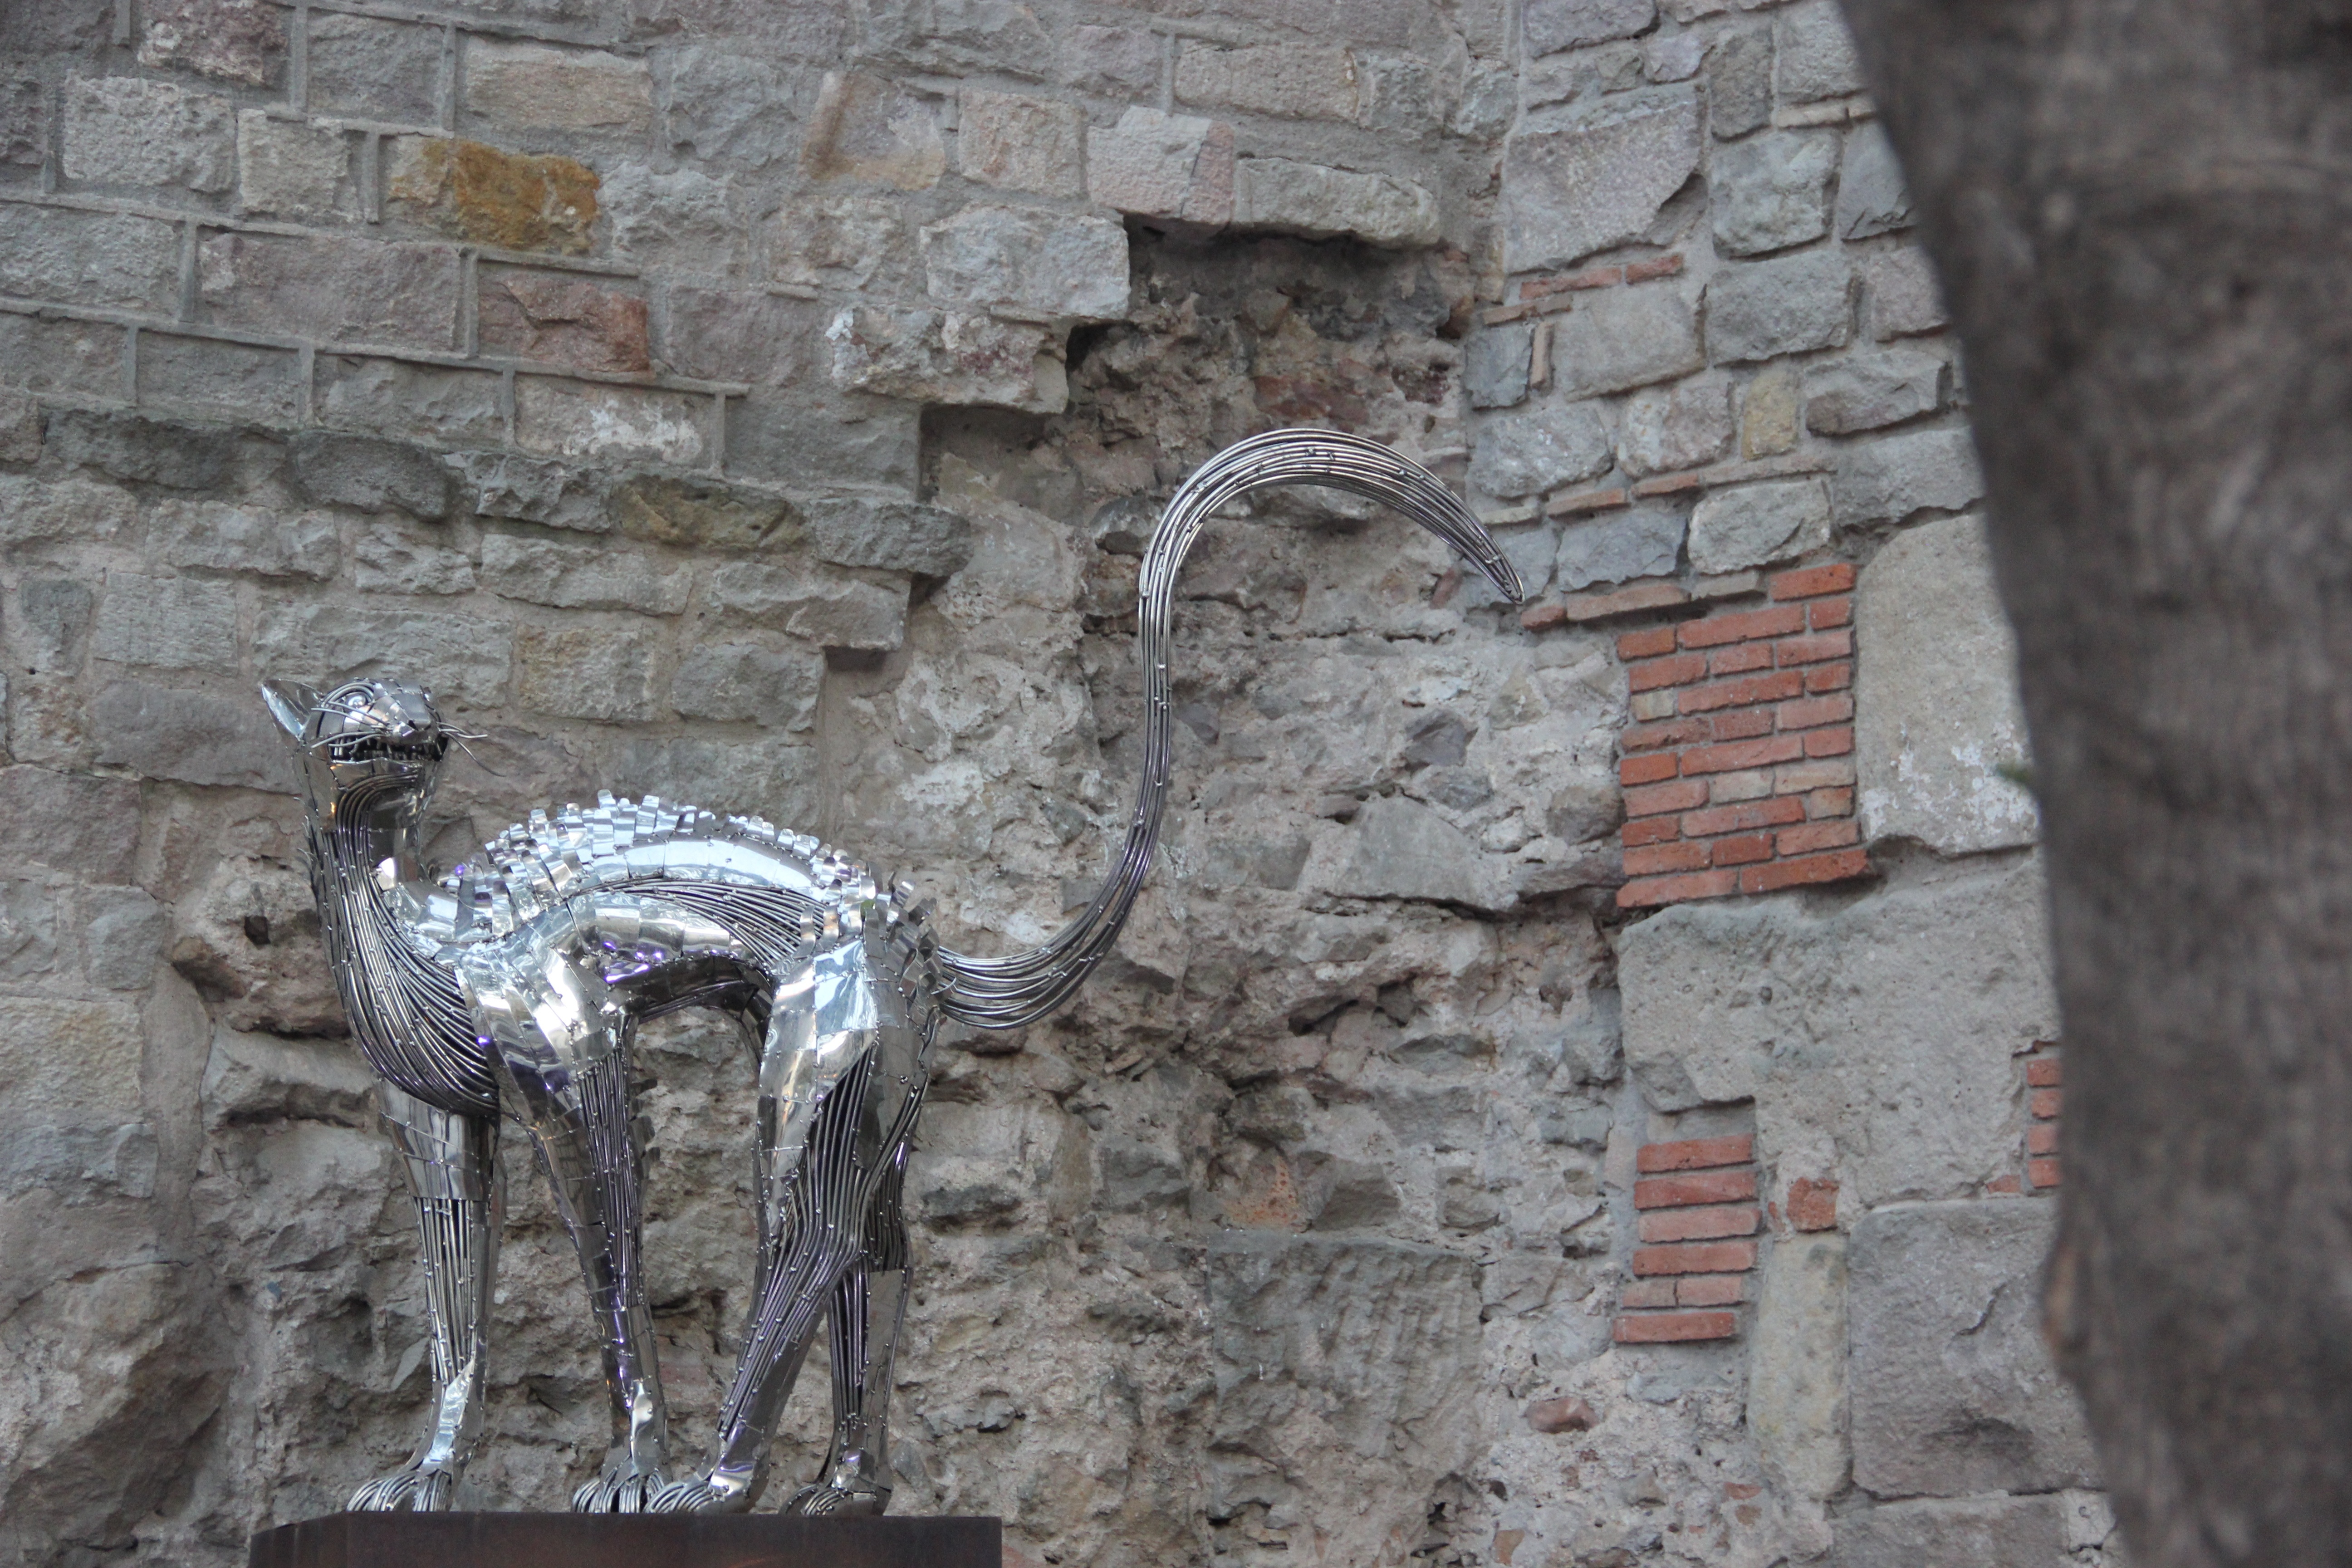
rock, urban, wall, statue, cat, barcelona, modern, ornament, sculpture, art, spain, temple, silver, ruins, carving, relief, monuments, ancient history